Herzogenbuchsee railway station

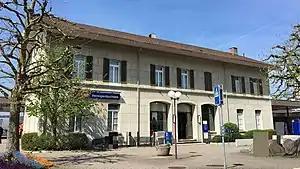
The station building in 2017

Herzogenbuchsee railway station is a railway station in the municipality of Herzogenbuchsee, in the Swiss canton of Bern. It is an intermediate stop on the standard gauge Olten–Bern line of Swiss Federal Railways.